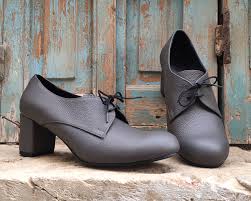
Label: Brogue